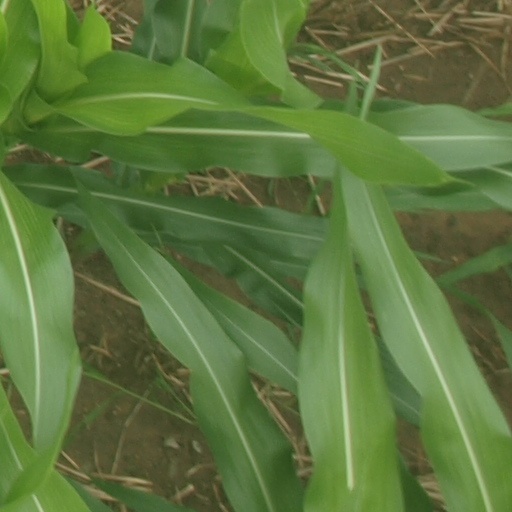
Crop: maize; corn